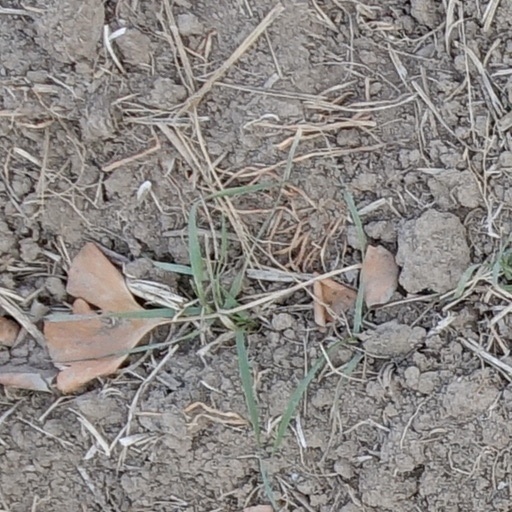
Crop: wheat